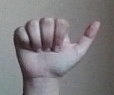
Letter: dhad